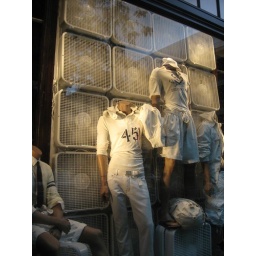
24 box fans running in the window at Ralph Lauren's Rugby Store in NYC.